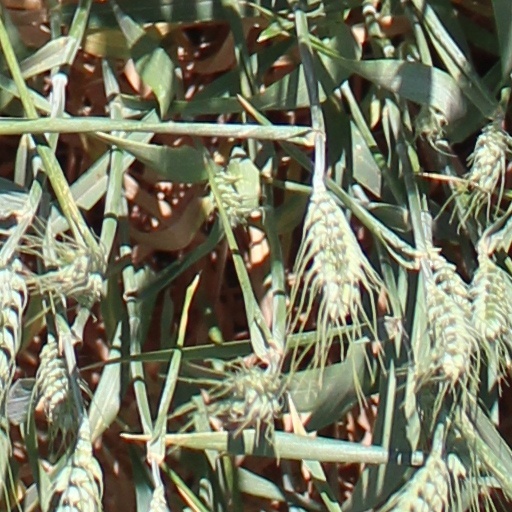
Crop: wheat